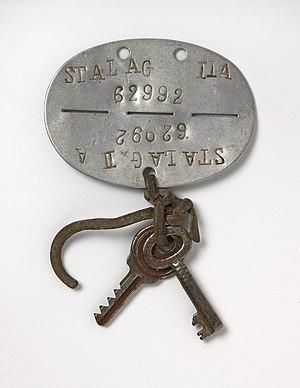
Plaque Matricule de prisonnier de guerre au Stalag II-A. Collection du Centre d'Histoire de la Résistance et de la Déportation à Lyon
Le Stalag II-A Neubrandenburg est un camp de prisonniers de guerre de la Seconde Guerre mondiale, situé à Fünfeichen, près de Neubrandenburg, dans le Land de Mecklembourg-Poméranie occidentale, dans le nord de l'Allemagne.